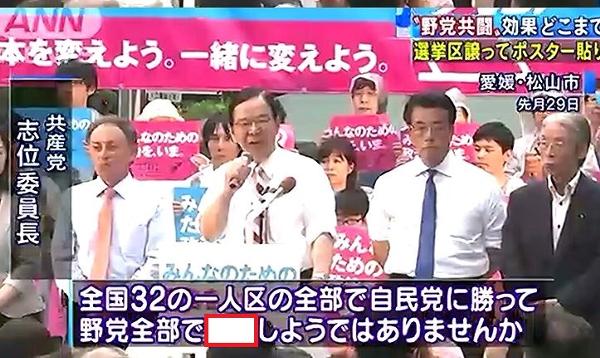
回答: 全宇宙を支配